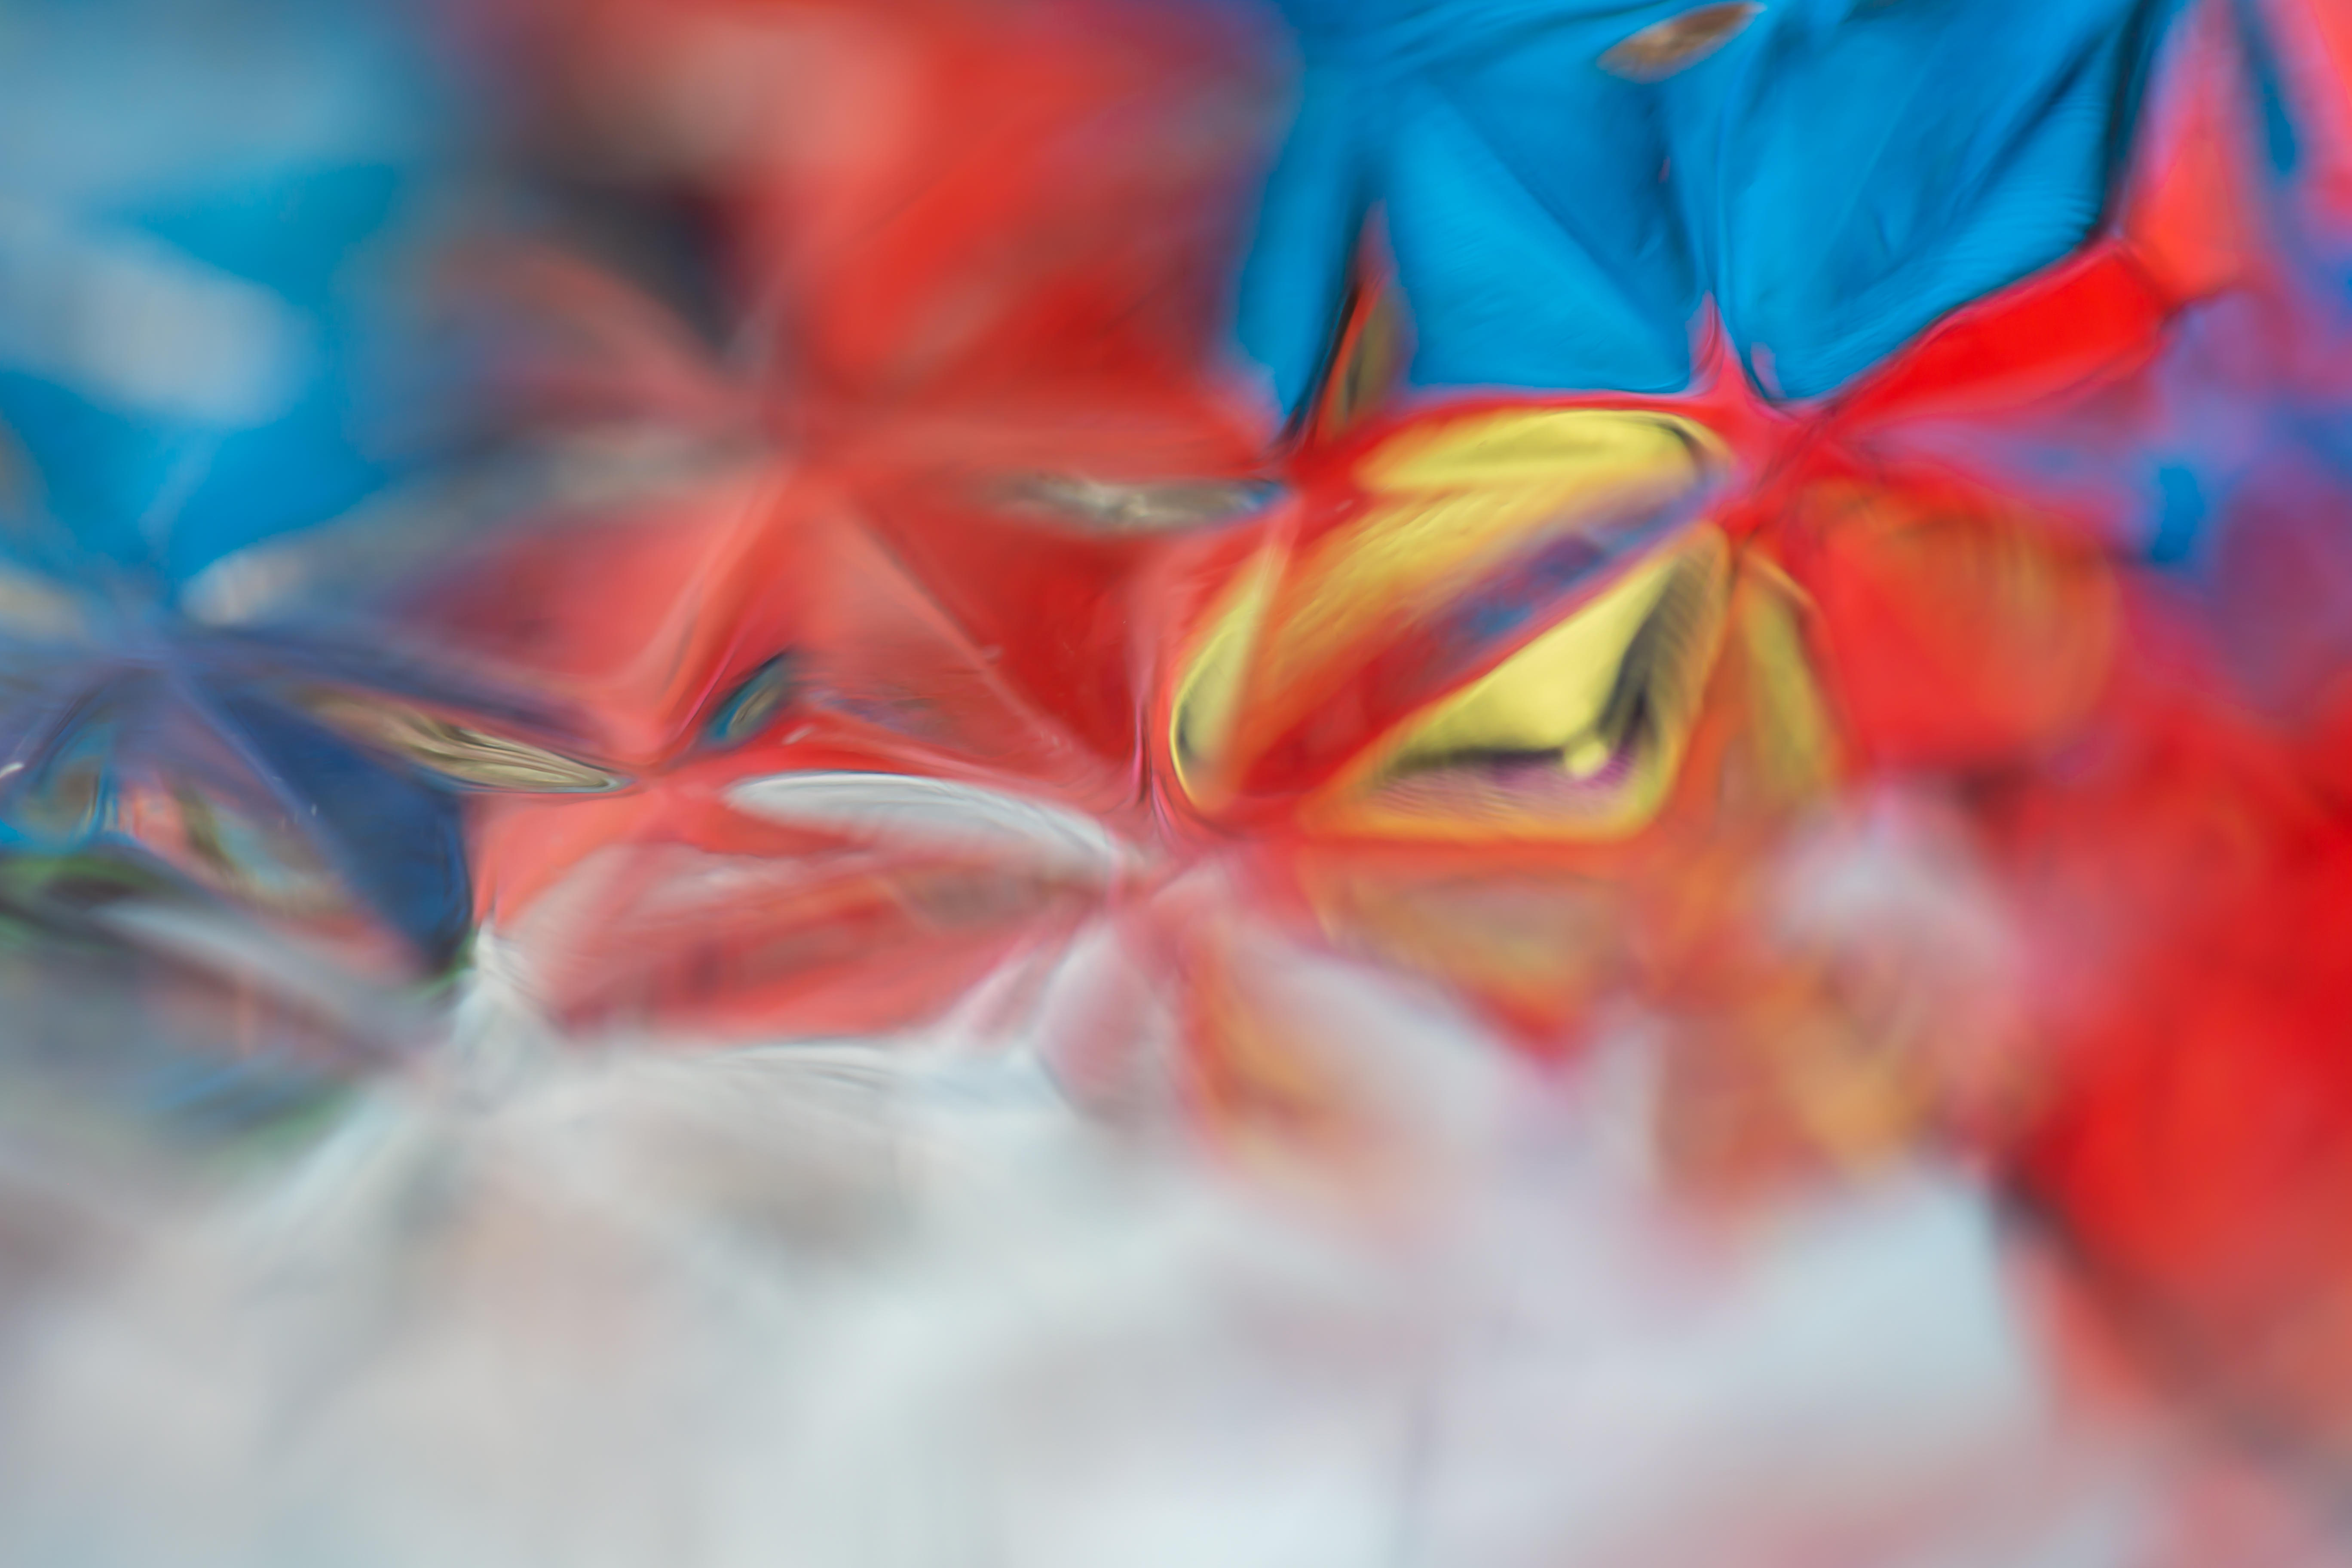
red, blue, orange, close up, Colorfulness, water, leaf, sky, macro photography, plant, photography, wheel, flower, art